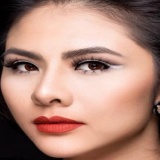
diễn viên Vân Trang